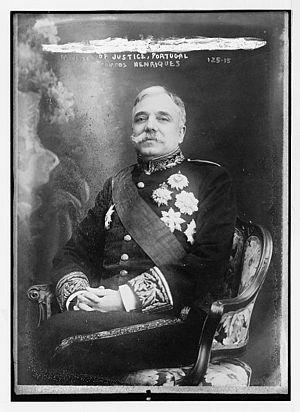
Artur Alberto de Campos Henriques est un homme d'État portugais, de la fin de la monarchie constitutionnelle qui, en plus d'avoir occupé les postes de député aux Cortes et préfet de Porto, de façon temporaire en 1891, est entré effectivement en fonction en 1893. Ministre des Travaux publics en 1894, il devient Président du Conseil du 26 décembre 1908, au 11 avril 1909, d'un gouvernement indépendant nommé à l'initiative du Roi Manuel II.
Cette page recense les chefs du gouvernement portugais depuis 1834. Le titre du chef du gouvernement a évolué ainsi :